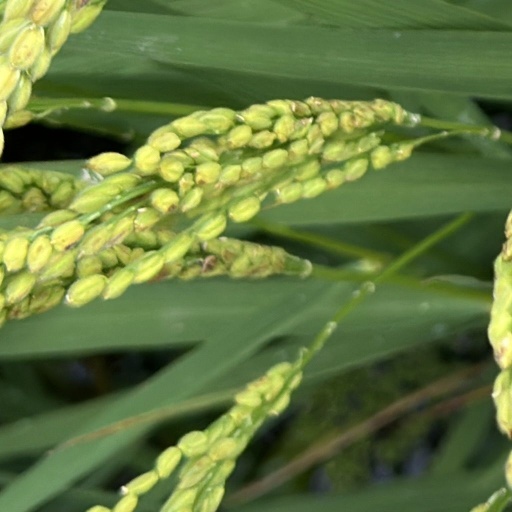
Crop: rice